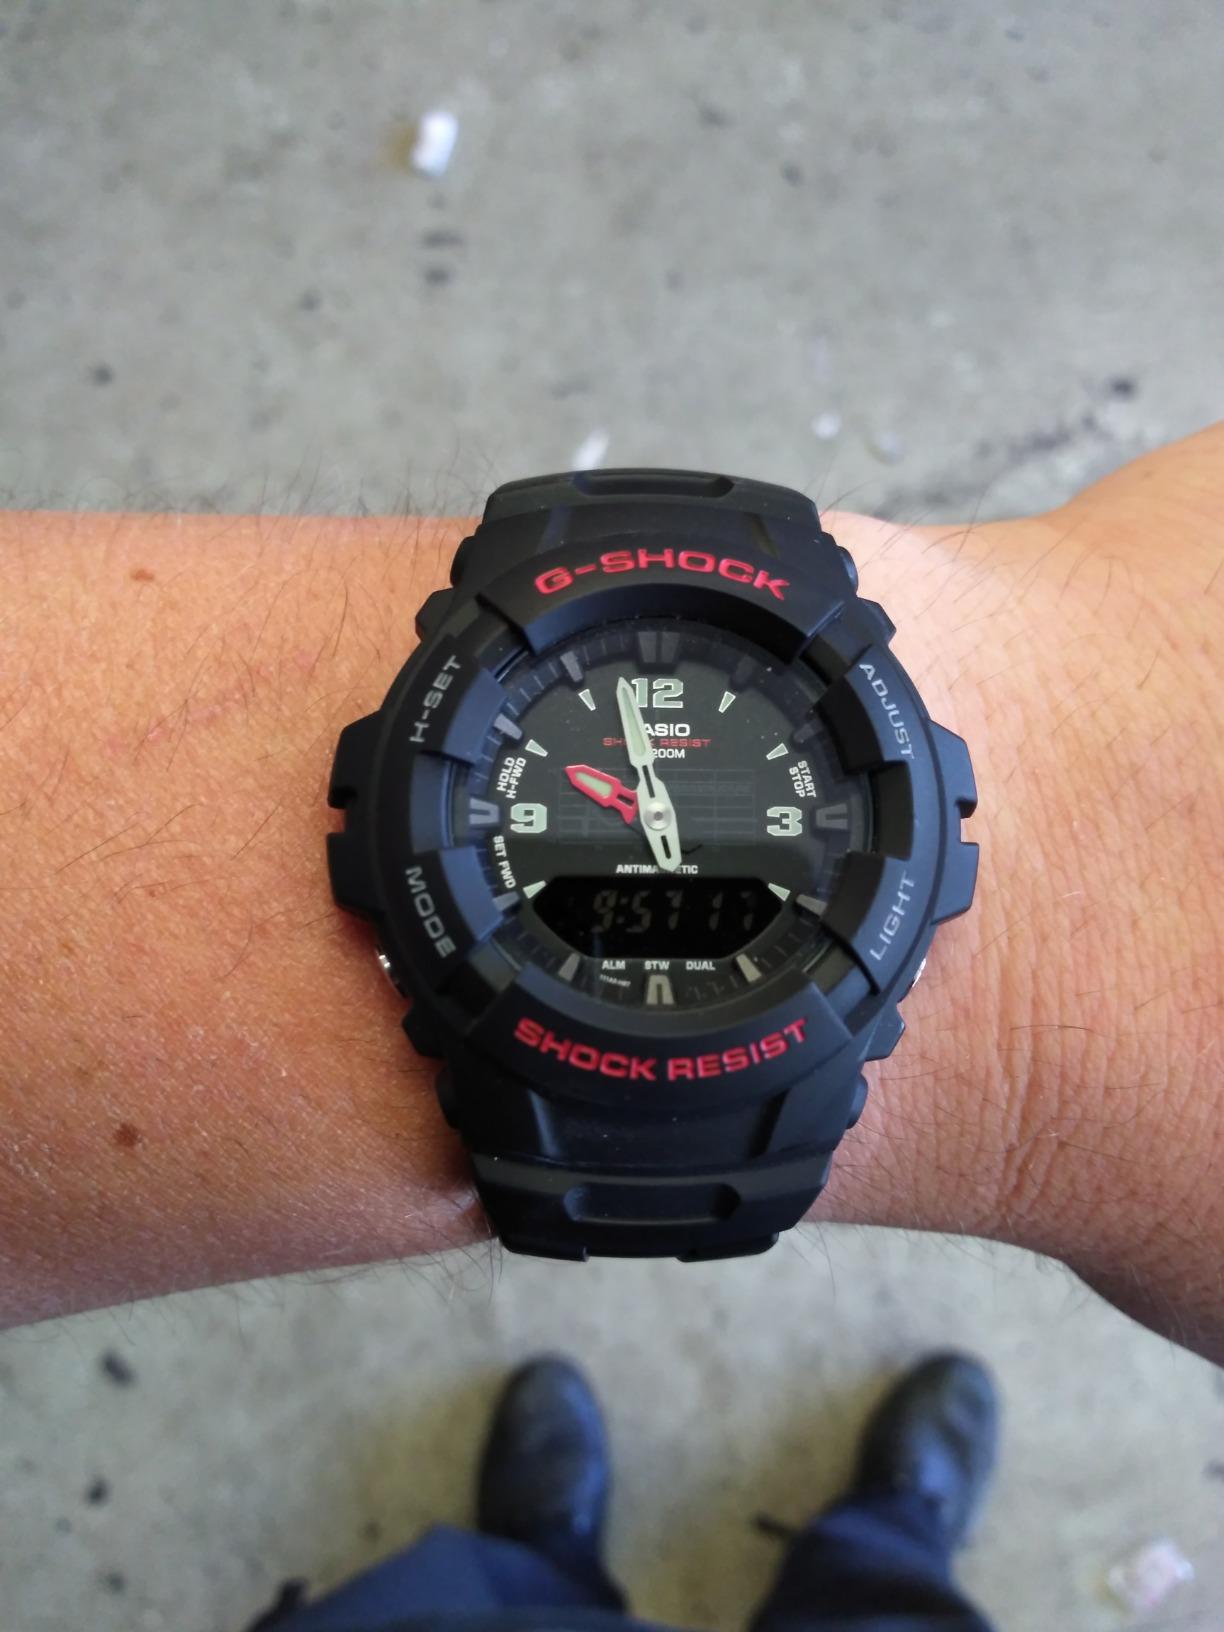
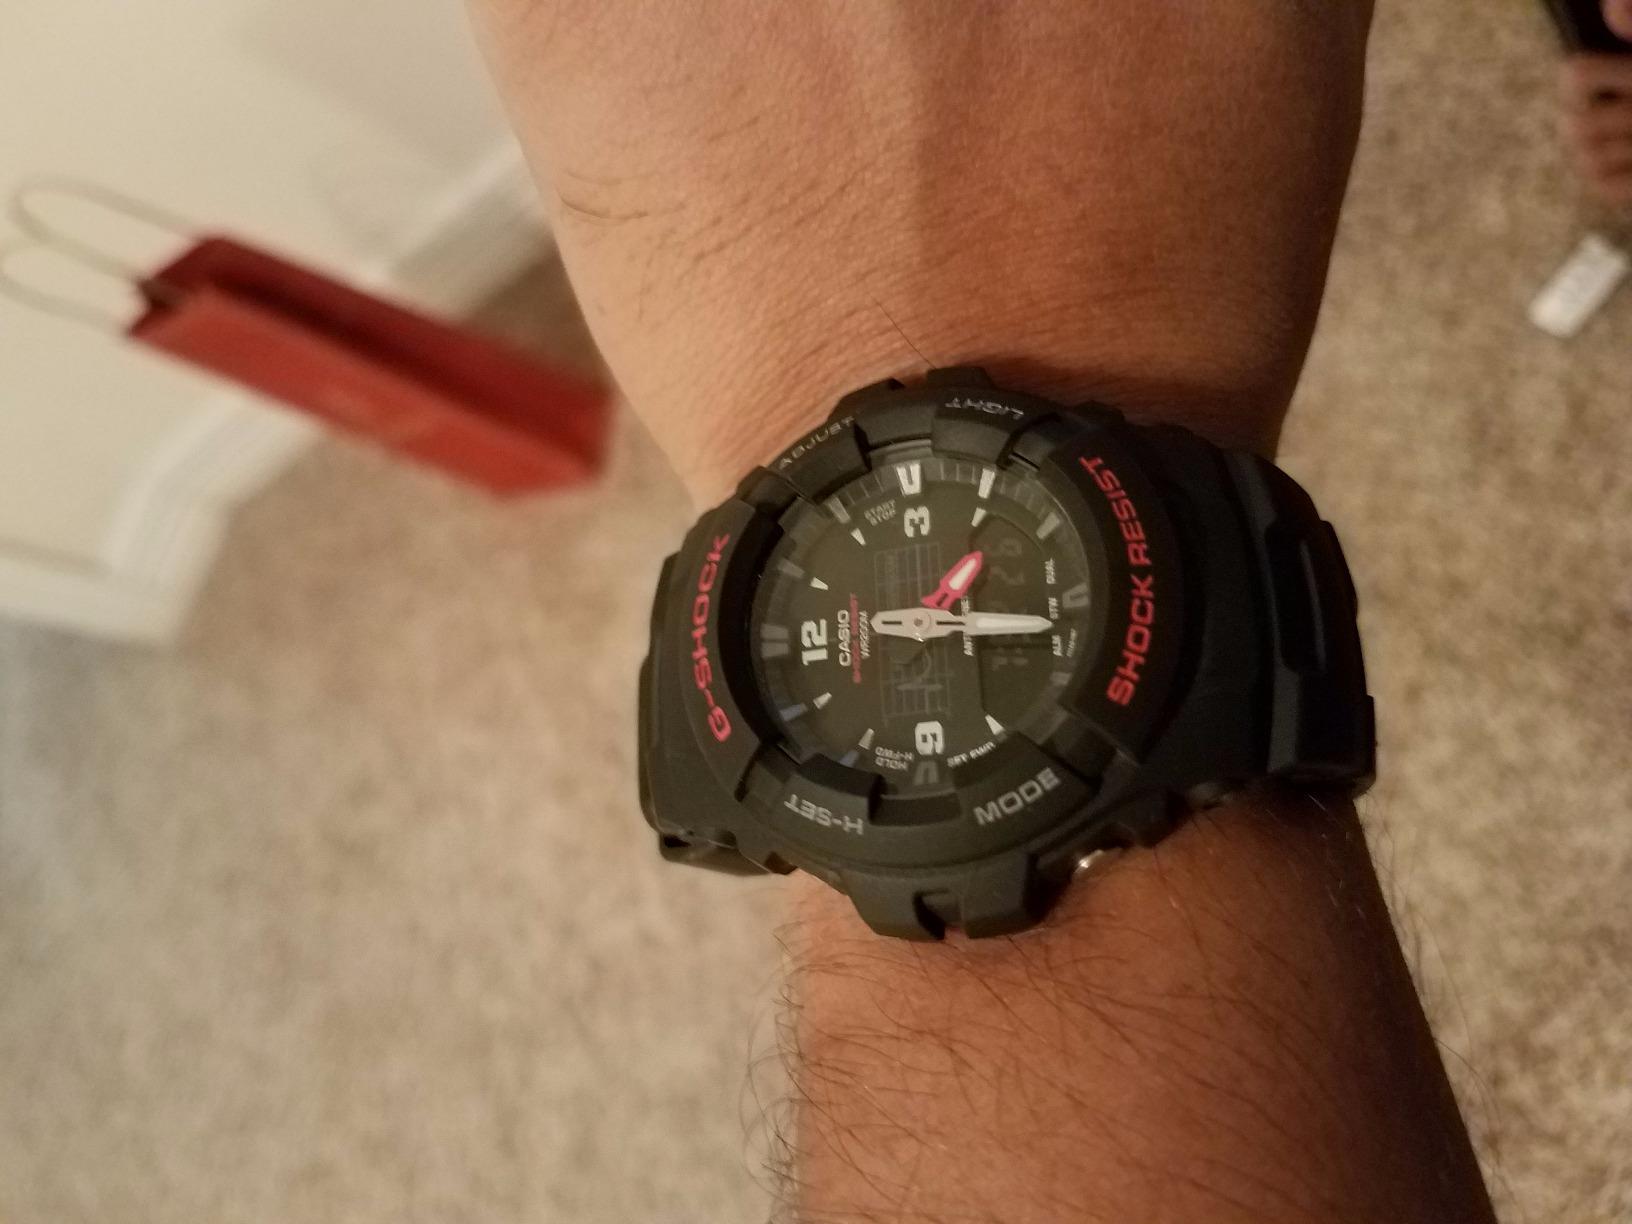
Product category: accessories_watch
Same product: yes